Rinkhals

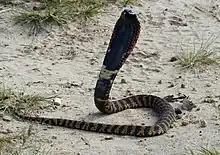
Rinkhals in uKhahlamba-Drakensberg Park.

Colouration of the rinkhals varies throughout its distribution area, but a characteristic of the species is that the belly is dark with one or two light-coloured crossbands on the throat. Its usual total length (tail included) is . Some individuals may have a mostly black body, while others are striped. The dorsal scales are distinct from those of "Naja" cobras in that they are keeled. Also unlike members of the genus "Naja", the rinkhals lacks solid teeth on the maxilla.